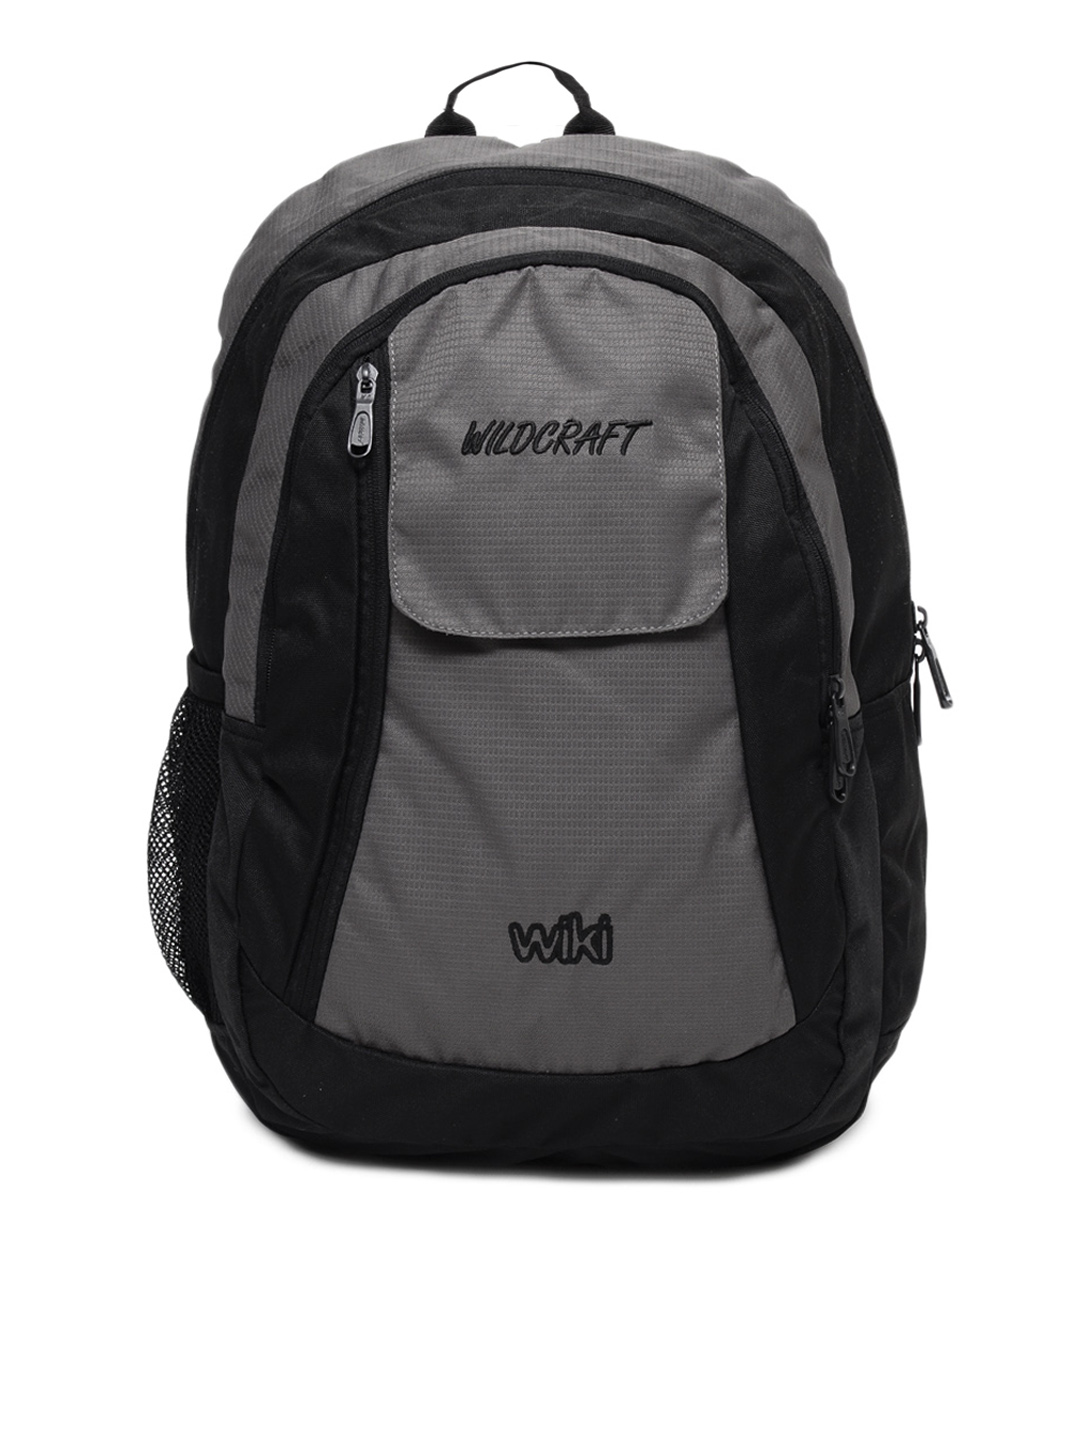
Wildcraft Unisex Black and Grey Backpack
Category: Accessories / Bags / Backpacks
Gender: Unisex
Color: Grey
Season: Spring 2013
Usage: Casual